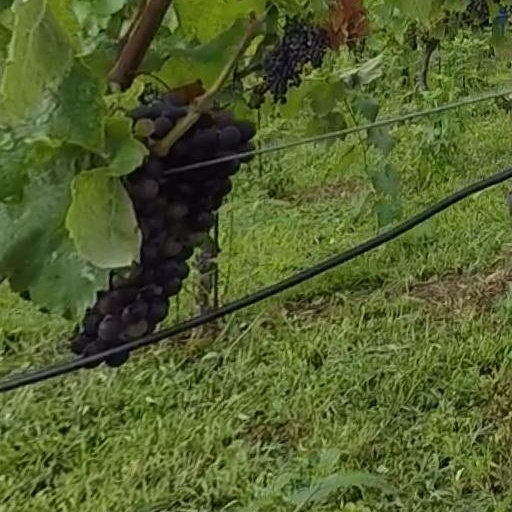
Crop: grape